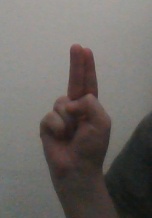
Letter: taa